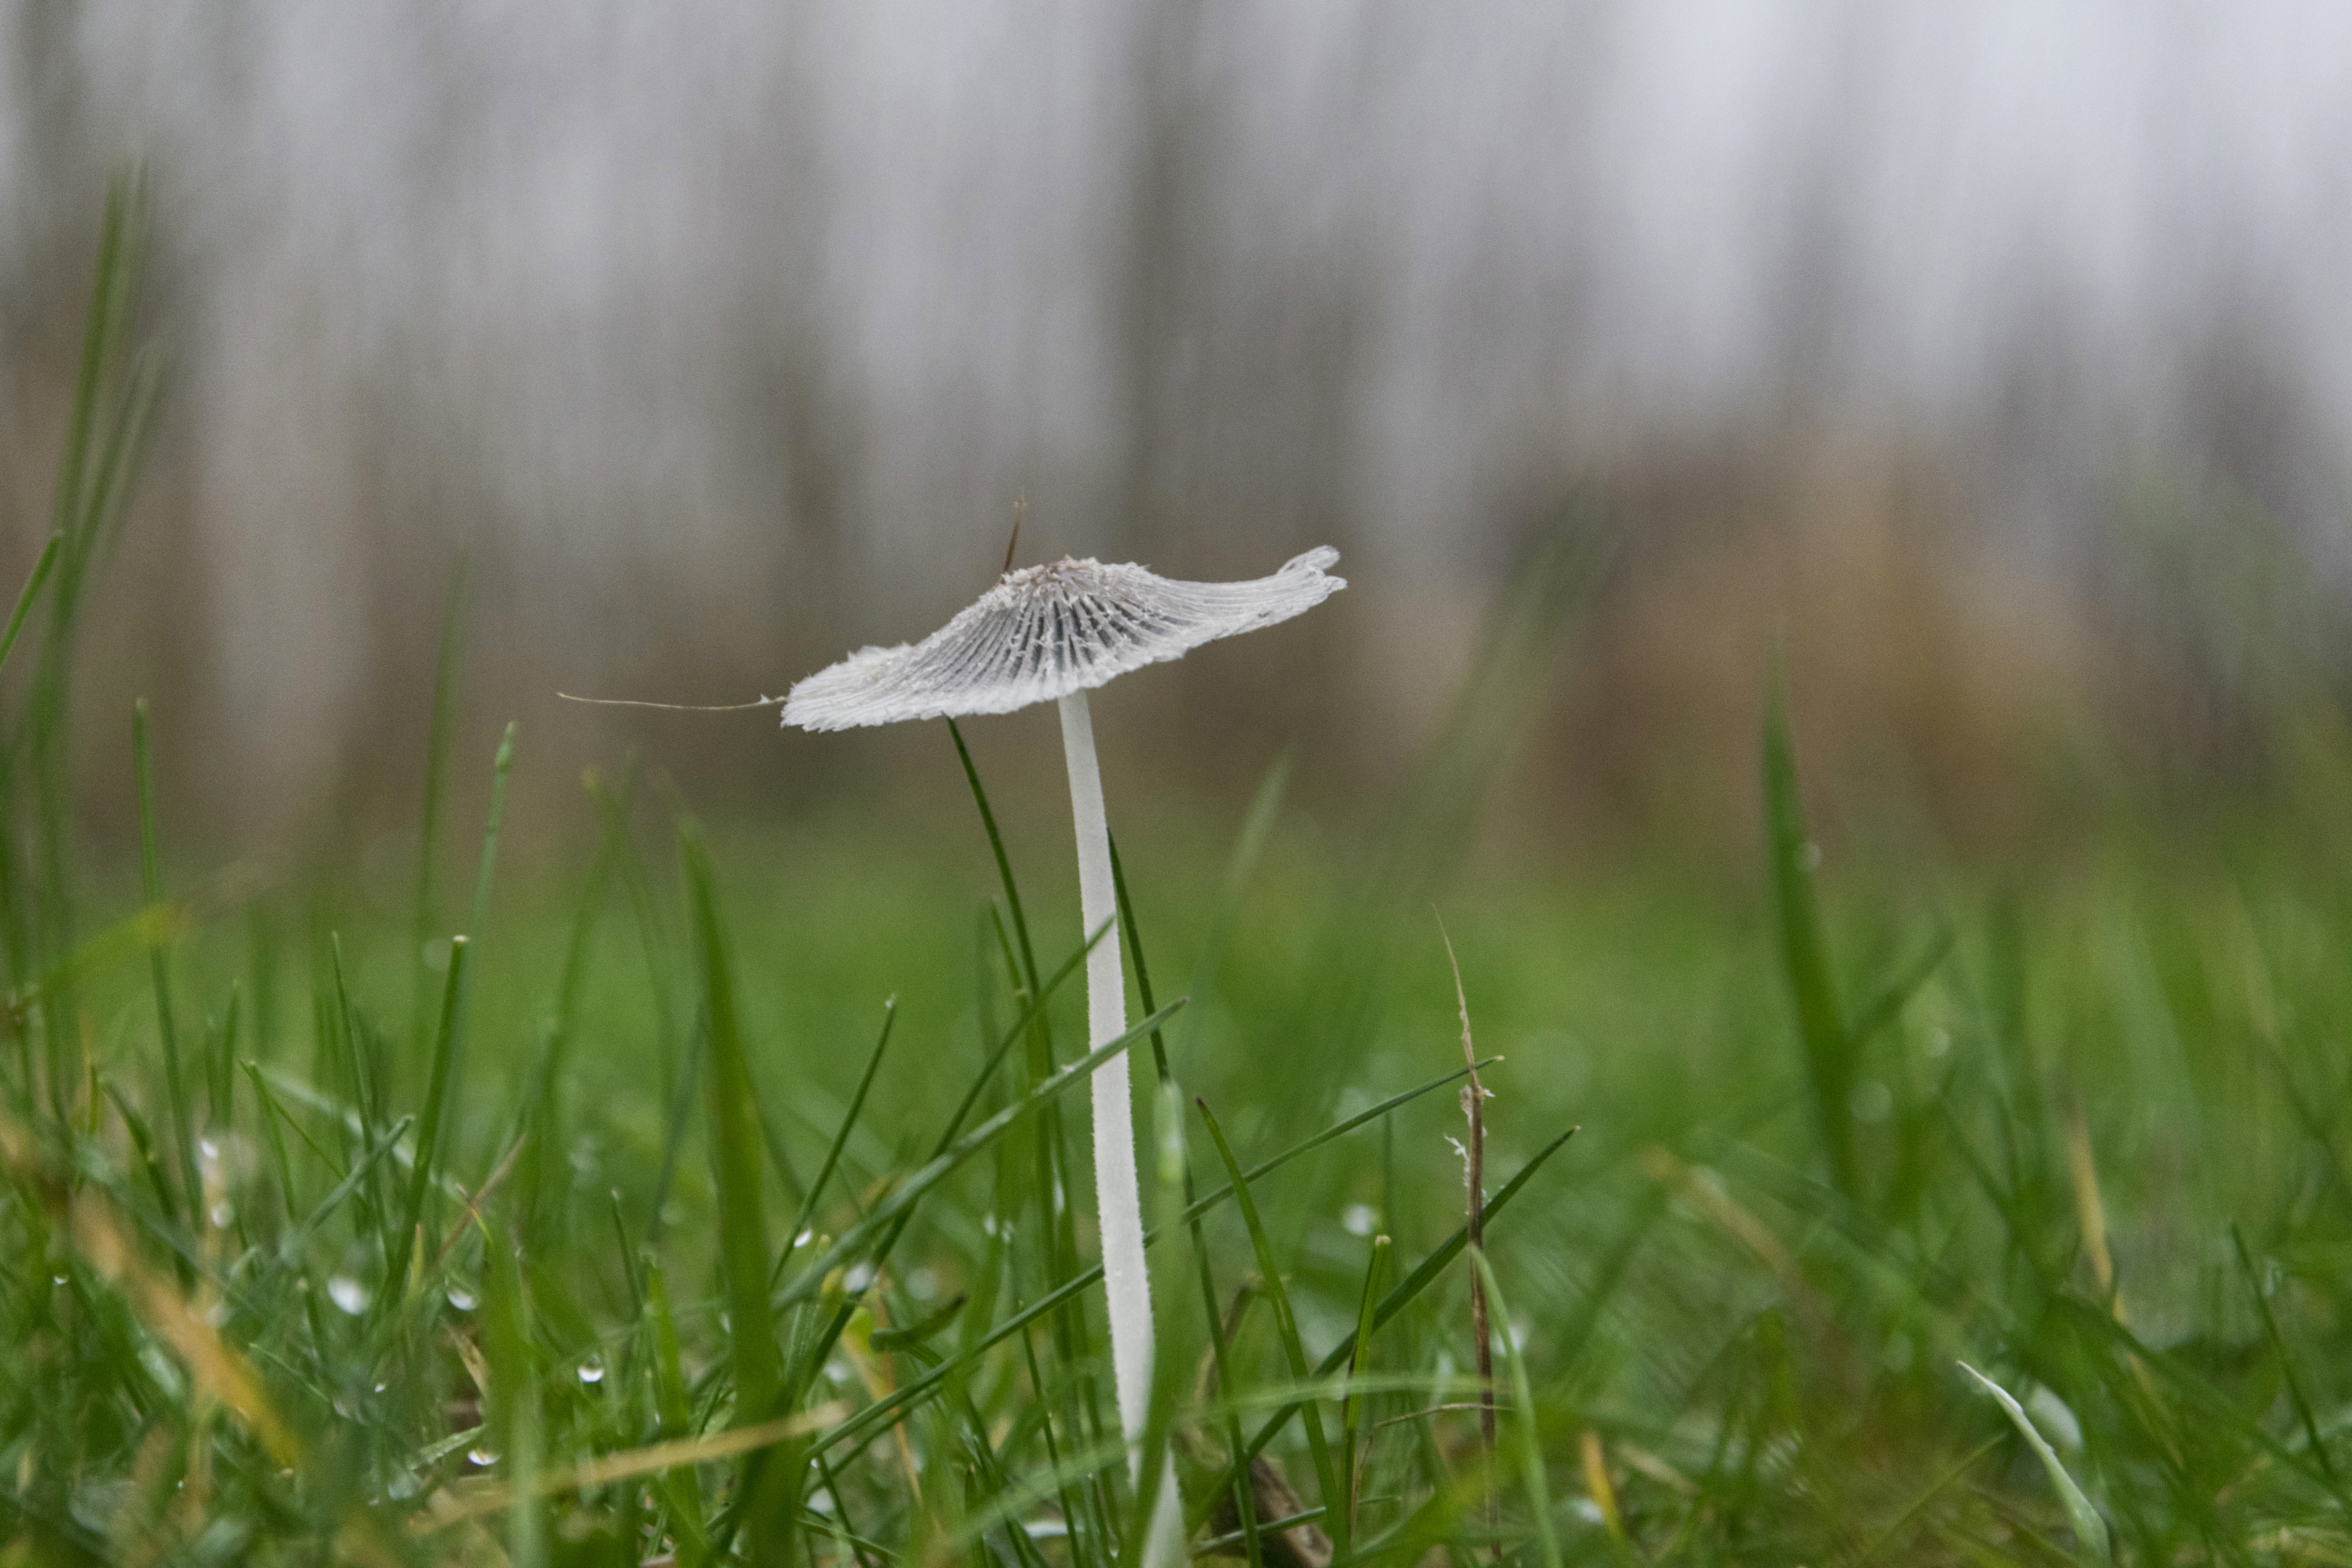
nature, forest, grass, outdoor, plant, field, lawn, photography, meadow, prairie, sunlight, leaf, flower, green, mushroom, nikon, flora, wildflower, close up, fungus, nederland, netherlands, zuidholland, grassland, outdoorphotography, wetland, depthoffield, woodland, dof, habitat, gras, paulvandevelde, pdvandevelde, padagudaloma, natuurfotografie, dordrecht, biesbosch, nederlandinfotos, hollandse, paddestoel, macro photography, natural environment, grass family, plant stem